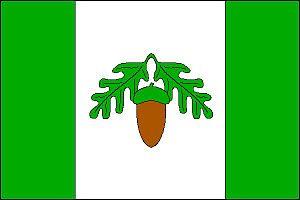
Ostrovánky est une commune du district de Hodonín, dans la région de Moravie-du-Sud, en République tchèque. Sa population s'élevait à 237 habitants en 2017.